Bela Lugosi

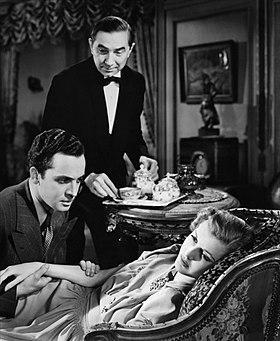
Lugosi as a butler in "The Gorilla" (1939)

Universal cast Lugosi in "Son of Frankenstein" (1939), appearing in the character role of Ygor, a mad blacksmith with a broken neck, in heavy makeup and beard. Lugosi was third-billed with his name above the title alongside Basil Rathbone as Dr. Frankenstein's son and Boris Karloff reprising his role as Frankenstein's monster. Regarding "Son of Frankenstein", the film's director Rowland V. Lee said his crew let Lugosi "work on the characterization; the interpretation he gave us was imaginative and totally unexpected ... when we finished shooting, there was no doubt in anyone's mind that he stole the show. Karloff's monster was weak by comparison."